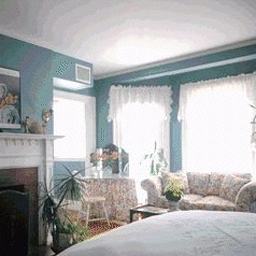
Room type: bedroom